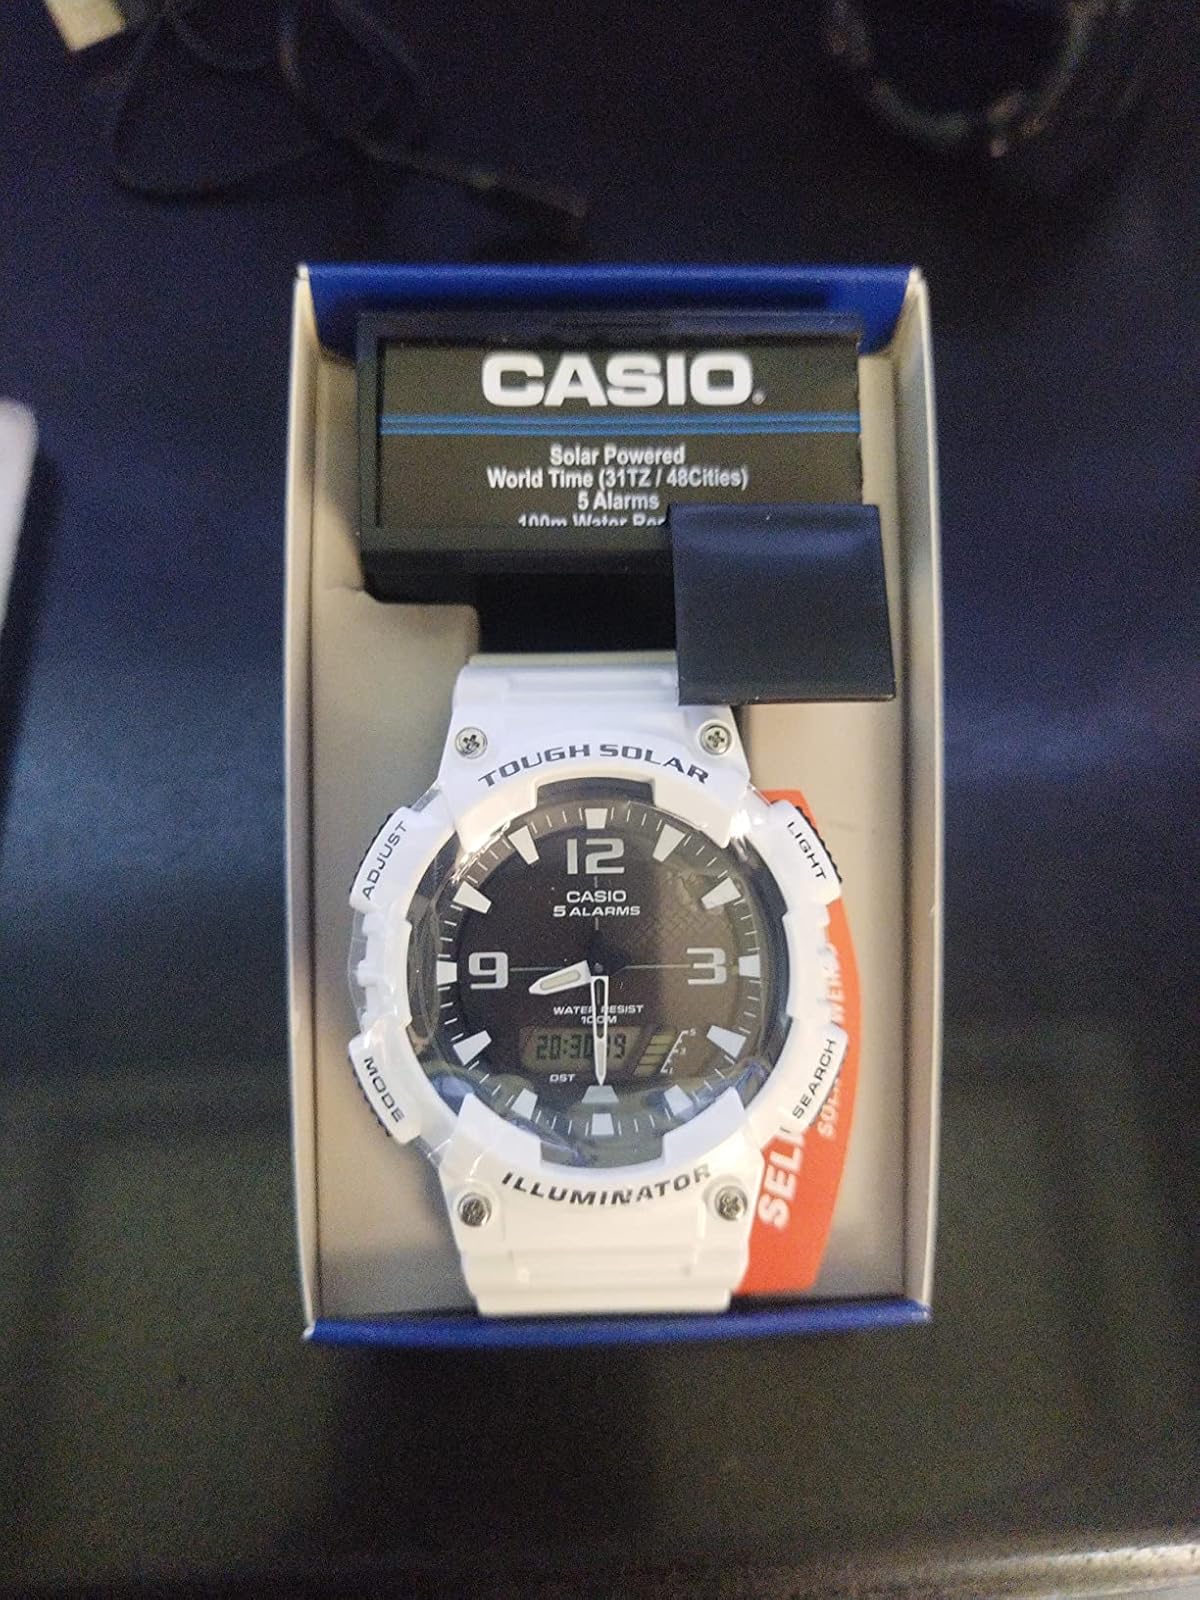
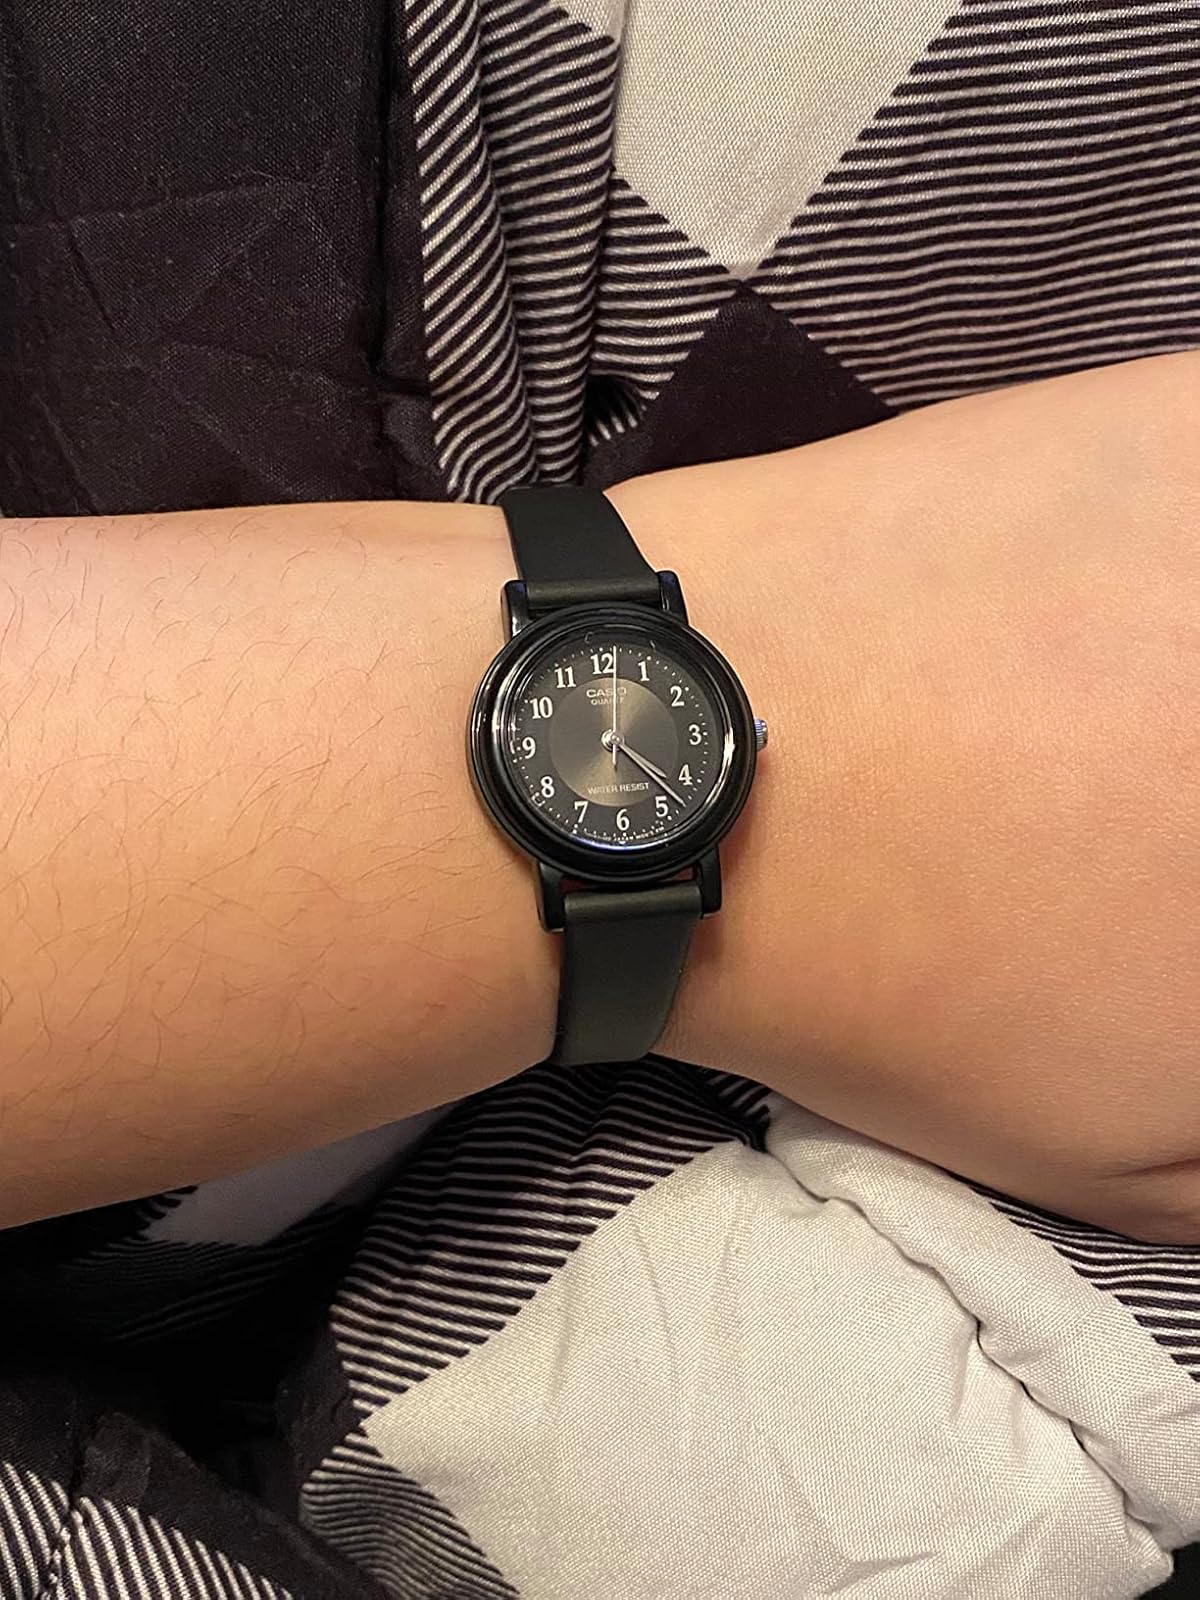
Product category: accessories_watch
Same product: no